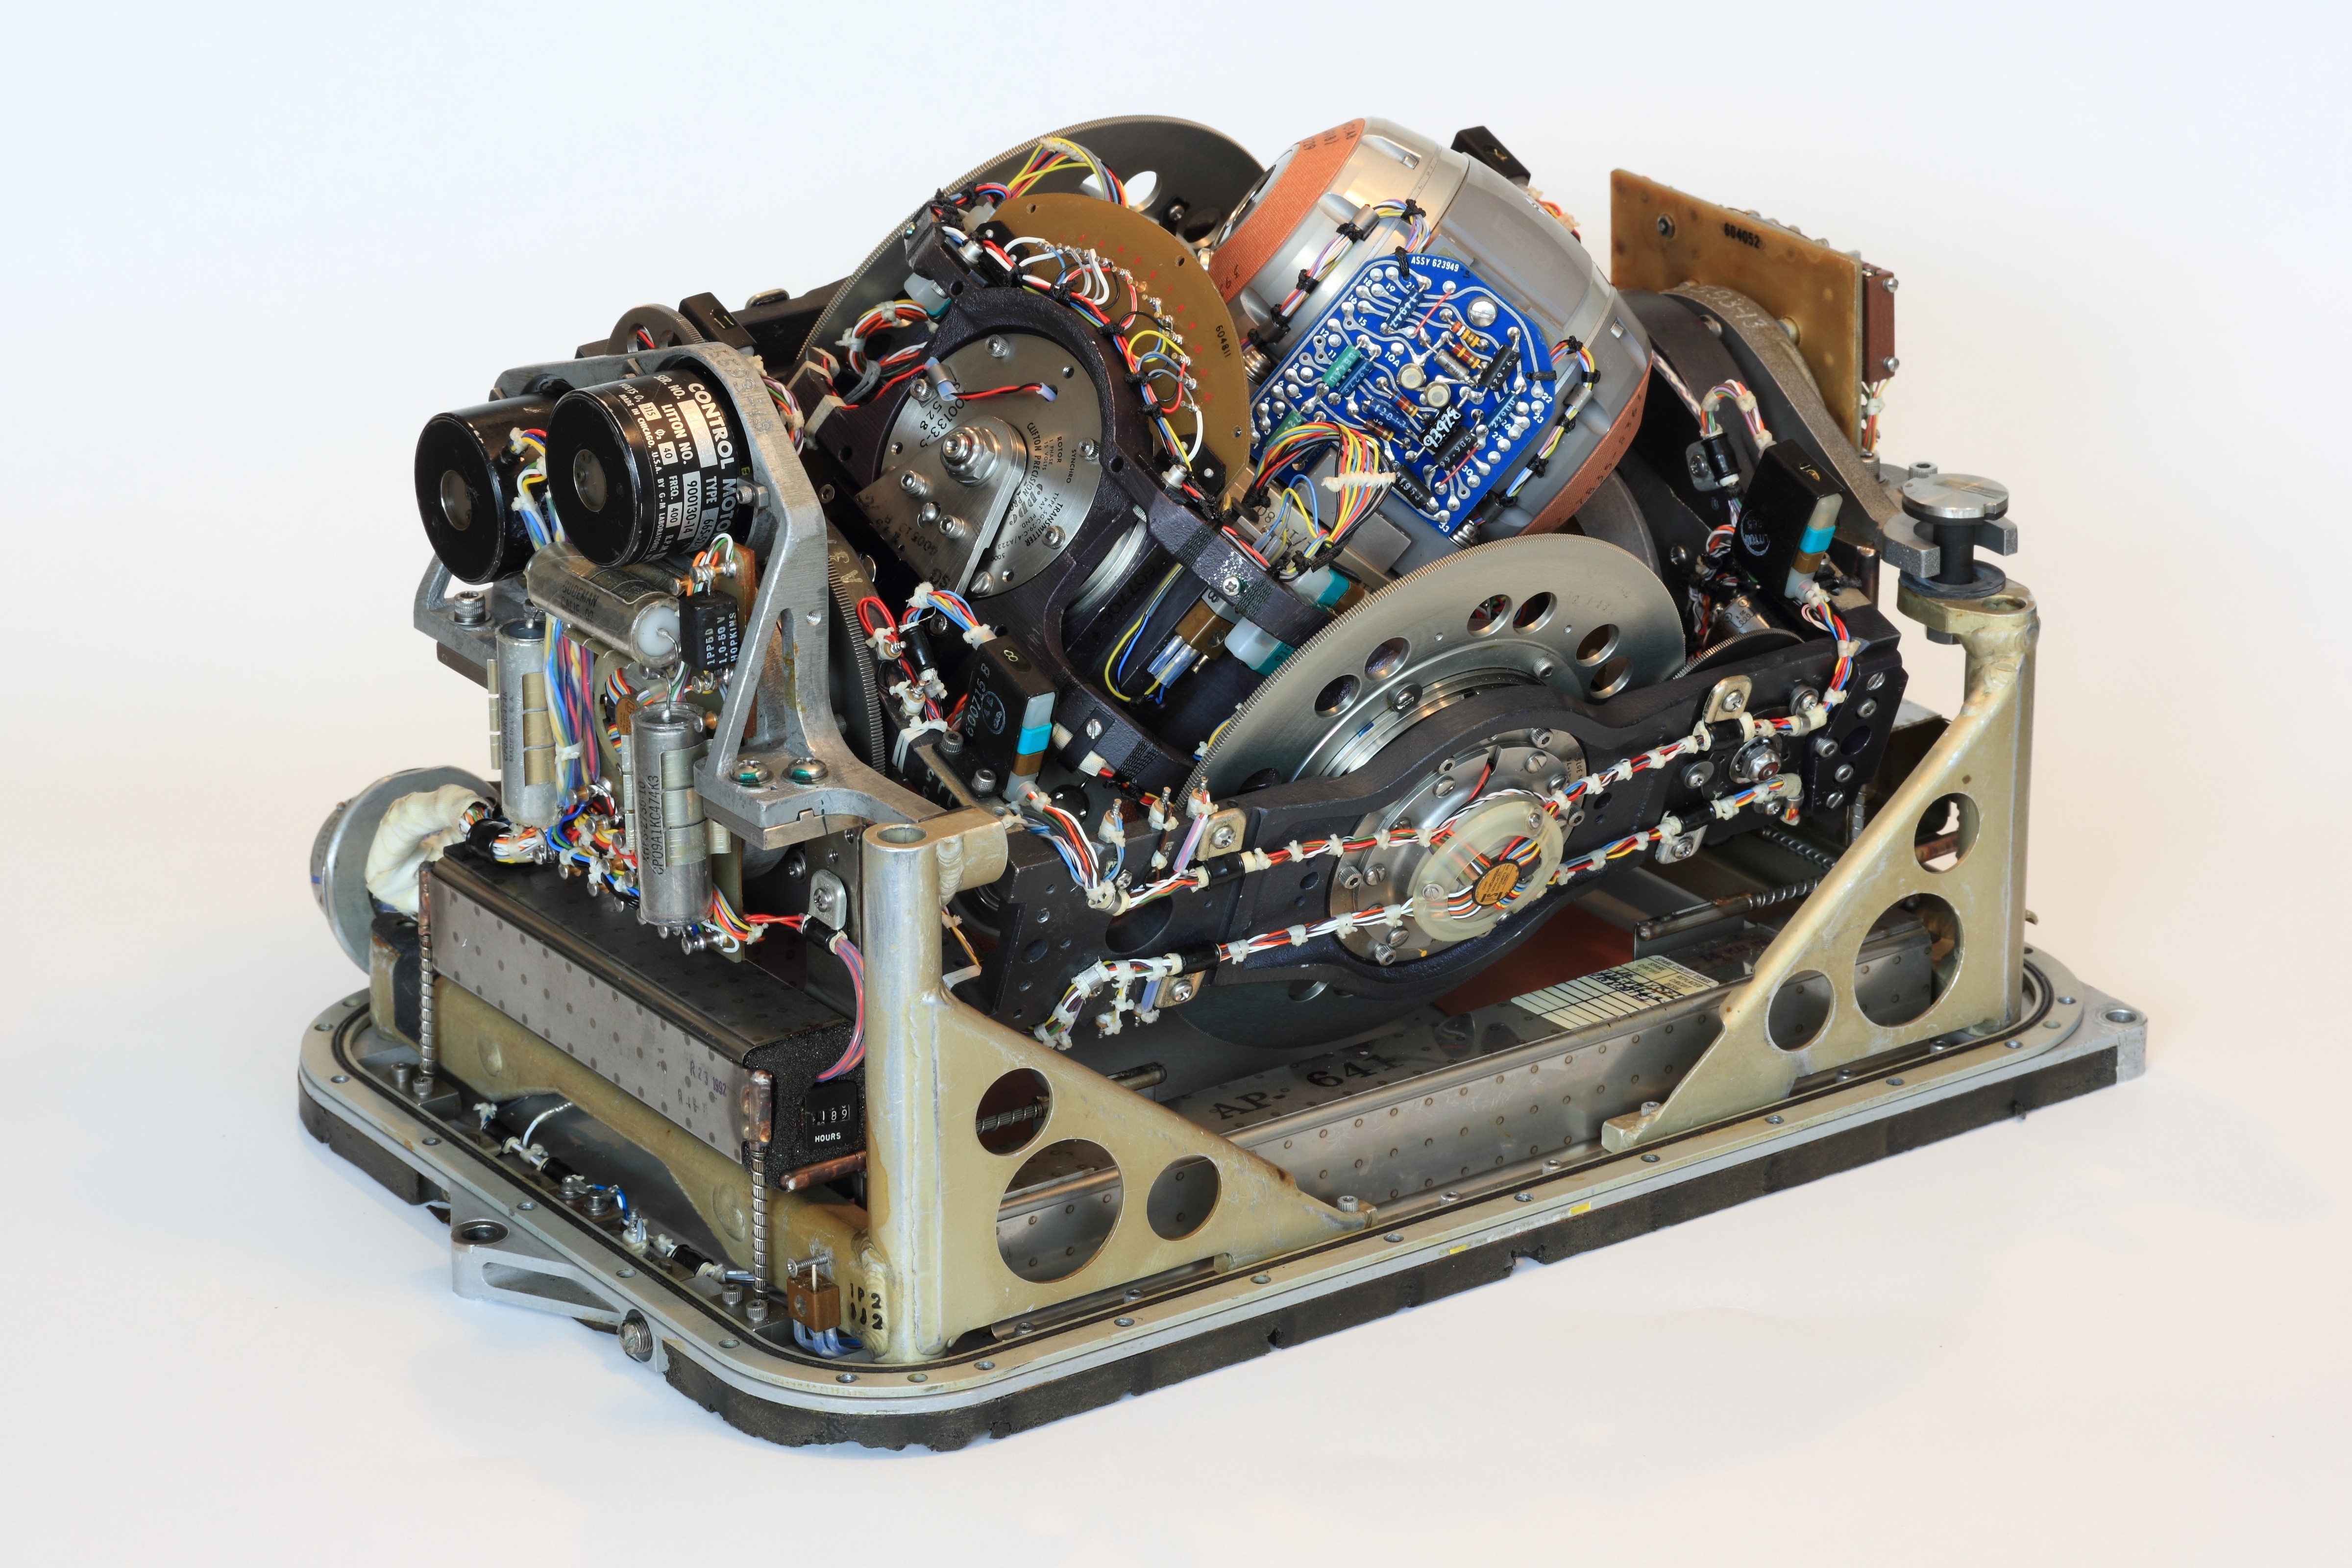
vehicle, platform, machine, navigate, toy, engine, course, navigation, phantom, starfighter, gyro, litton, model car, cold war, ln3, ln3 2a, ins, inertial, f 104, f 4, gyrocope, gyroscopic, scale model, automotive engine part